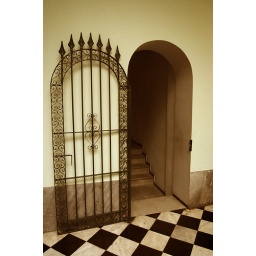
From one of the hallways around the main patio of Montevideo's Palacio Santos. This old building now houses the Ministry of Foreign Affairs.